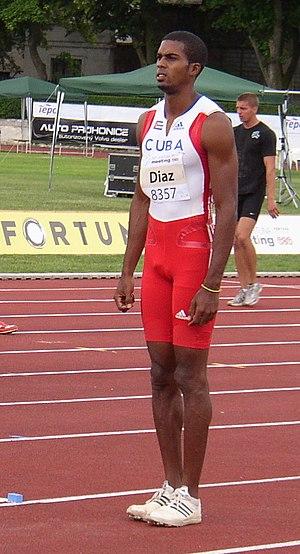
Yunior Díaz Zayas, né le 28 avril 1987 à Sancti Spíritus, est un athlète cubain, spécialiste du décathlon.